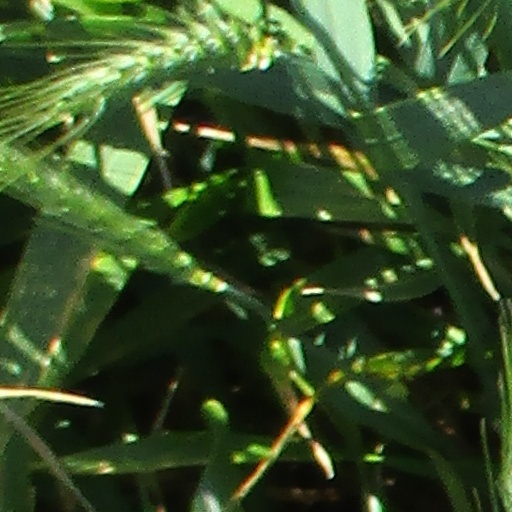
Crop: wheat